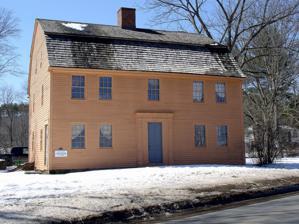
Building: Judah Holcomb House
Country: United States of America
Year built: 1776
Historic house in Connecticut, United States United States historic place Judah Holcomb House U.S. National Register of Historic Places Show map of Connecticut Show map of the United States Location 257 N. Granby Rd., Granby, Connecticut Coordinates 41°58′50″N 72°49′8″W / 41.98056°N 72.81889°W / 41.98056; -72.81889 Area 2 acres (0.81 ha) Built 1776 ( 1776 ) Architectural style Center chimney plan NRHP reference No. 88000755 Added to NRHP June 16, 1988 The Judah Holcomb House was a historic house at 257 North Granby Road in Granby, Connecticut , Built in 1776, it was a well-preserved example of late Georgian architecture, notable for its elaborate entry surround and its wealth of interior woodwork.  It was listed on the National Register of Historic Places in 1988. Description and history The Judah Holcomb House stood northwest of the village center of Granby, on the west side of North Granby Road north of Kearns Drive.  It was a 2 + 1 ⁄ 2 -story wood-frame structure, with a gambrel roof, central chimney, and clapboarded exterior.  Its main facade was five bays wide, with a central entrance.  The entrance surround was particularly fine, with fluted pilasters rising to an architrave and dentillated cornice.  Sash windows were surrounded by simple trim, with those on the second floor butting against the plain box cornice.  The interior of the house followed a typical central chimney plan, including a winding staircase in the front vestibule, parlor spaces to either side of the chimney, and the kitchen behind it.  The downstairs rooms were notable for being entire sheathed in vertical board paneling that is unusually wide, typically 18 to 20 inches (46 to 51 cm) in width, a quantity not seen in other period houses in the state.  Other chambers in the house also exhibited some amount of similar wainscoting. The house was built about 1776 by Judah Holcomb, when the area was still part of Simsbury .  Holcomb's grandfather was an early settler of the area, and he was politically active, serving as a justice of the peace and in the state legislature.  The house remained in the Holcomb family until 1894.  It was notable for its entry surround, which is rare within the state as a vernacular flat-top surround, contrasting with more widely found broken-scroll pediments. The house experienced a significant fire and was subsequently demolished. The doorway survived the fire and is now at Historic Deerfield . See also National Register of Historic Places listings in Hartford County, Connecticut References